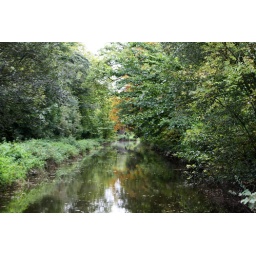
Moving a boat from the river barrow to the grand canal in a day..